Port-Louis, Guadeloupe

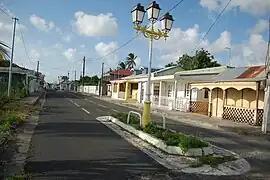
A road in Port-Louis

Port-Louis is a commune in the department of Guadeloupe, on the northwest of Grande-Terre.